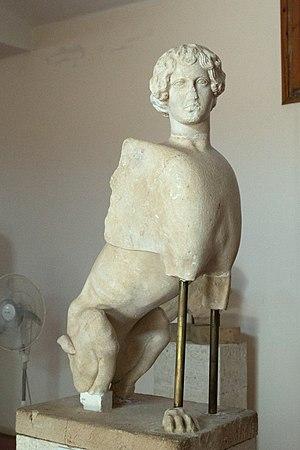
Égine est une île grecque du golfe Saronique, au sud-ouest d'Athènes. Ses habitants sont les Éginètes.